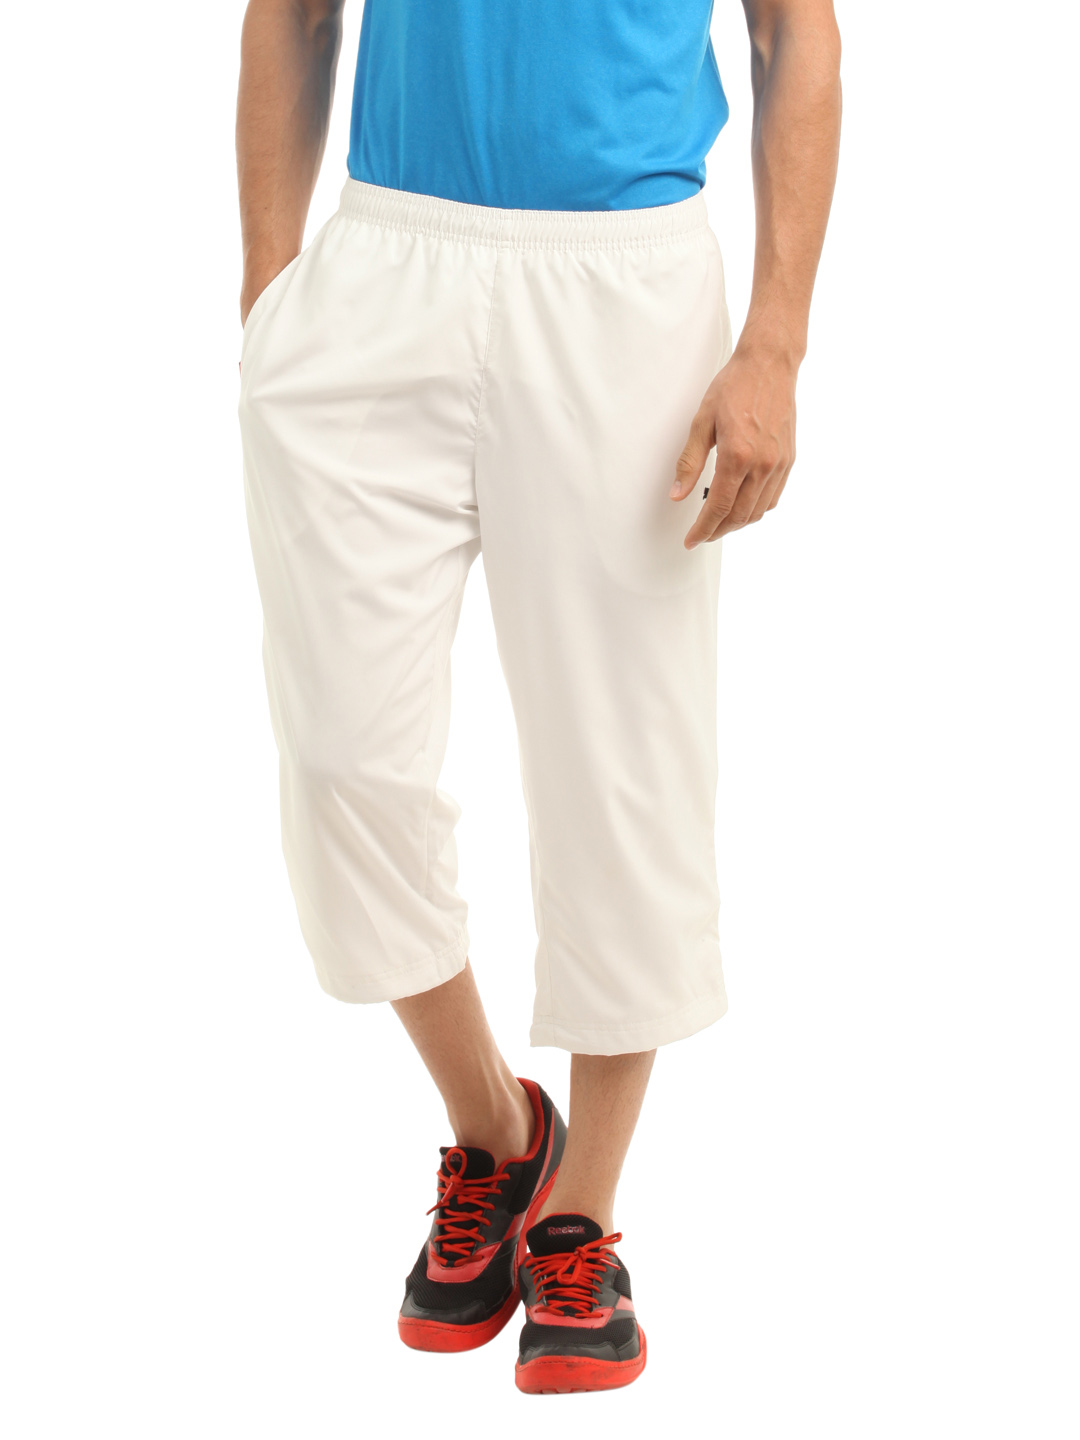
Puma Men White 3/4 Length Pants
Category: Apparel / Bottomwear / Shorts
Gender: Men
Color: White
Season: Summer 2012
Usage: Casual